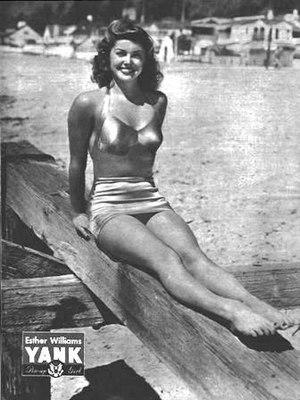
Le bikini est un type de maillot de bain pour femme constitué d'un soutien-gorge et d'une culotte triangulaire. Ces deux pièces sont séparées et laissent à découvert le ventre, et singulièrement le nombril.